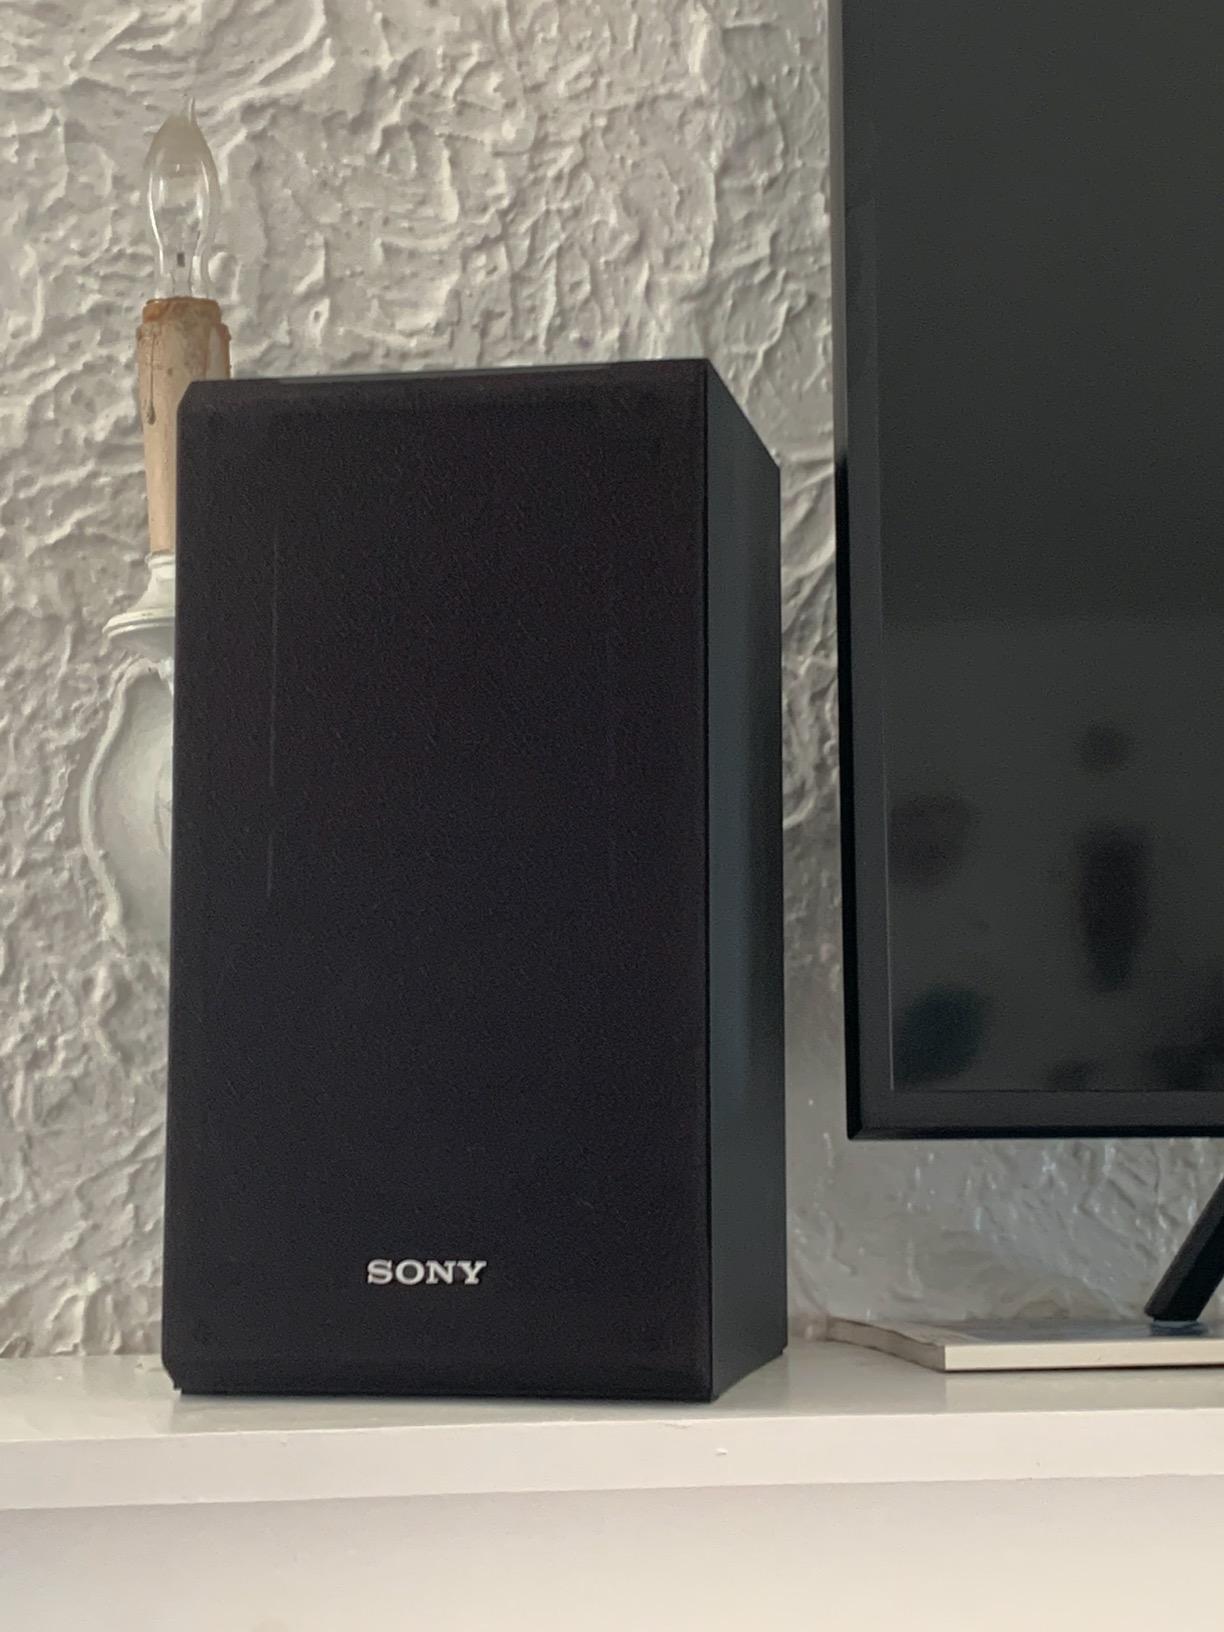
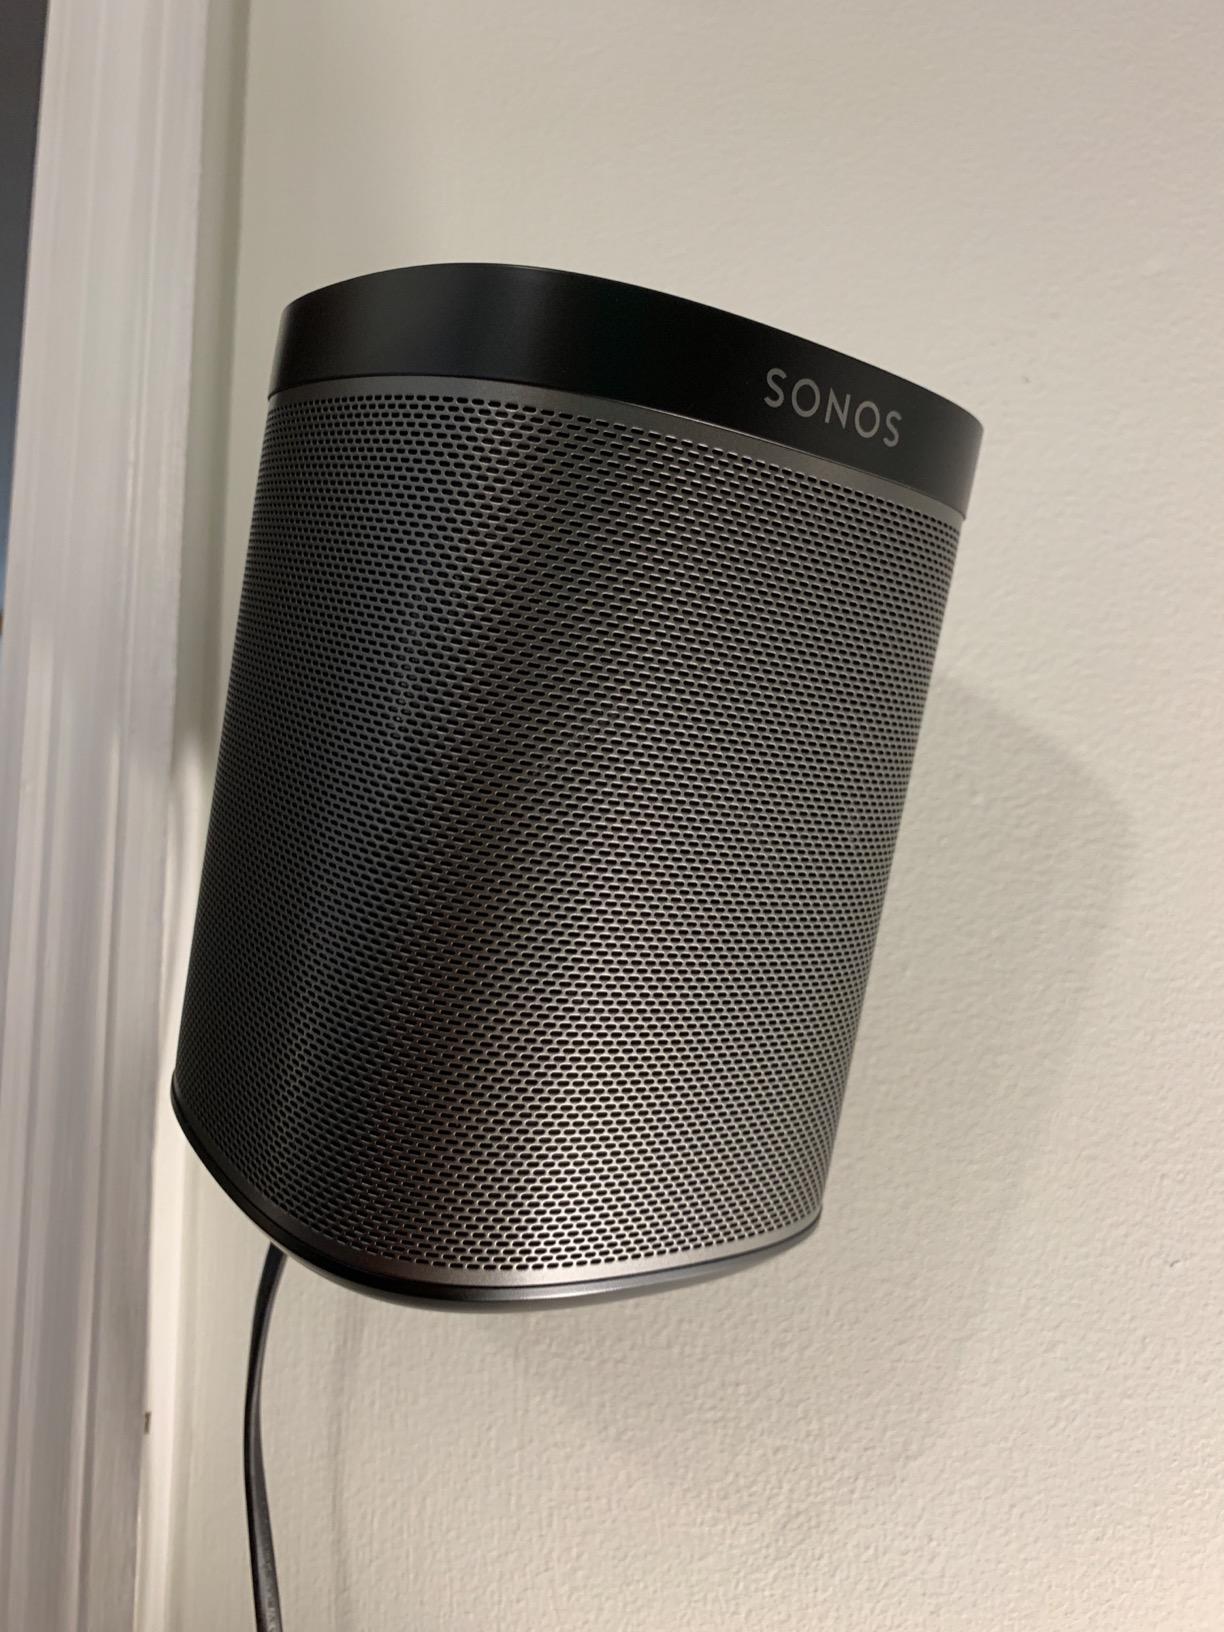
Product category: speaker
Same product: no